Second Chance (1953 film)

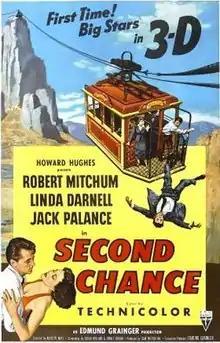
Theatrical release poster

Second Chance is a 1953 Technicolor crime film directed by Rudolph Maté. The picture, shot on location in Mexico in 3D, features Robert Mitchum, Linda Darnell, and Jack Palance. It is notable as the first RKO film produced in 3D.